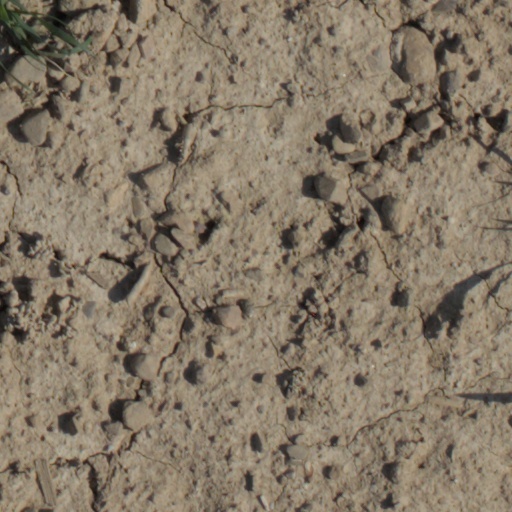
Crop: wheat